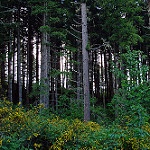
Label: forest